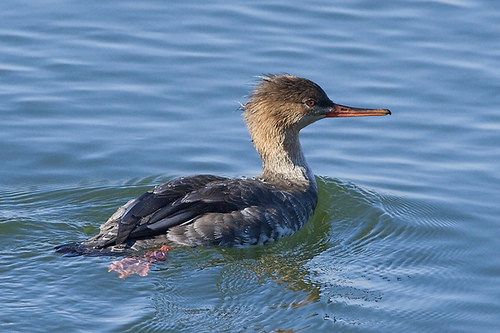
the bill is very long, orange and flat, the eye is orange, the foot is orange, and the body is tan and brown.
bird has brown body feathers, brown breast feathers, and orange beak
this is a bird with a black back, brown head and a large orange beak.
the bird has an orange eyering and a long orange bill that is straight.
a grey bird who likes to swim with black on the tips or wings and a long orange back and sloped neck.
this bird is brown with black and has a long, pointy beak.
this is a gray bird with a light brownish-gray head and a pink peak and pink webbed feet.
this bird has wings that are brown and has a long orange bill
this brown headed swimming bird has a long brown neck and mottled colored wings.
this bird has wings that are brown and has an orange bill
Species: Red Breasted Merganser